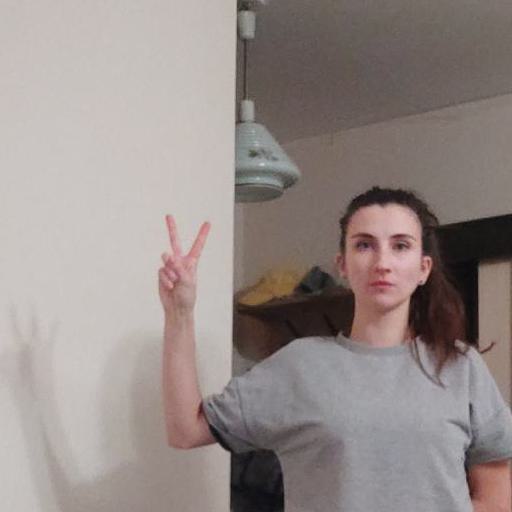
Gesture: peace